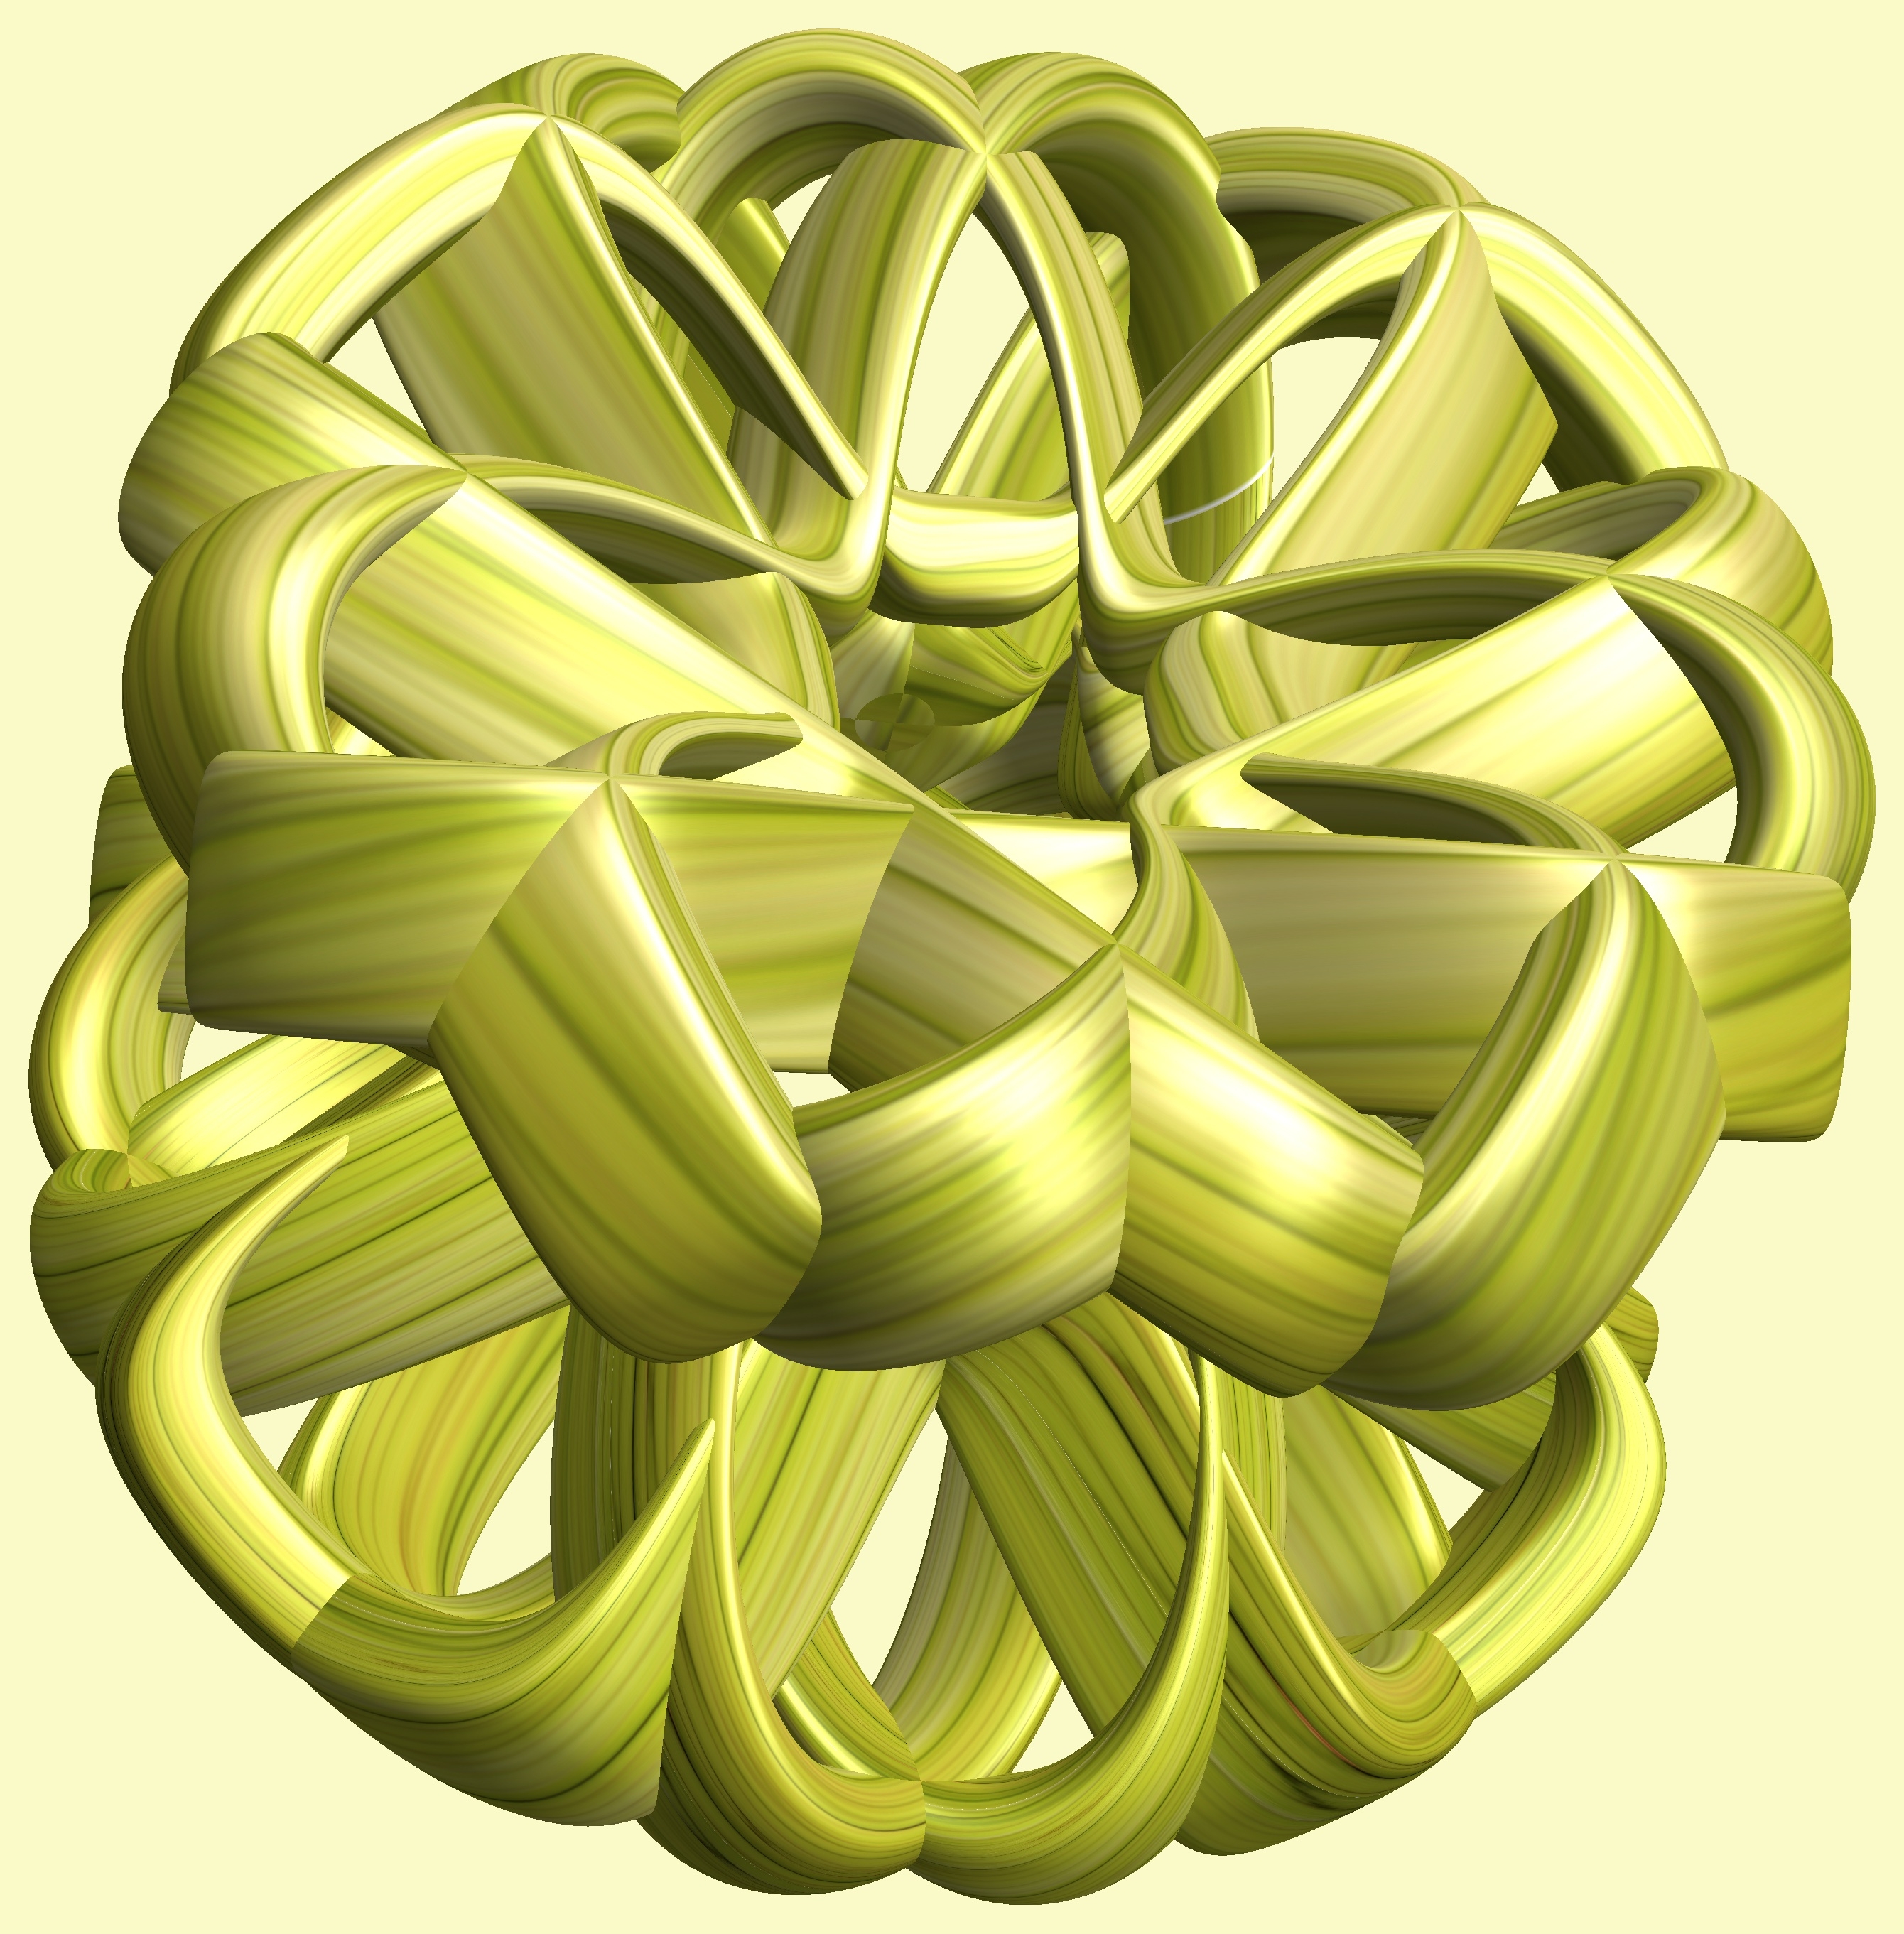
structure, plant, texture, leaf, flower, petal, pattern, food, green, produce, vegetable, yellow, circle, figure, illustration, design, symmetry, 3d, graphic, torus, mathematica, cg, parametricplot3d, code, program, algorithm, abstruct, mapping, flowering plant, daisy family, sunflower seed, land plant